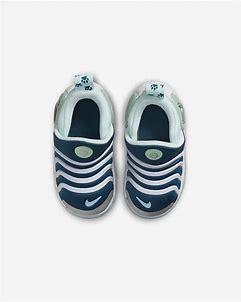
Brand: Nike
Model: Dynamo Go